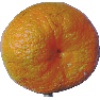
Label: Mandarine 1